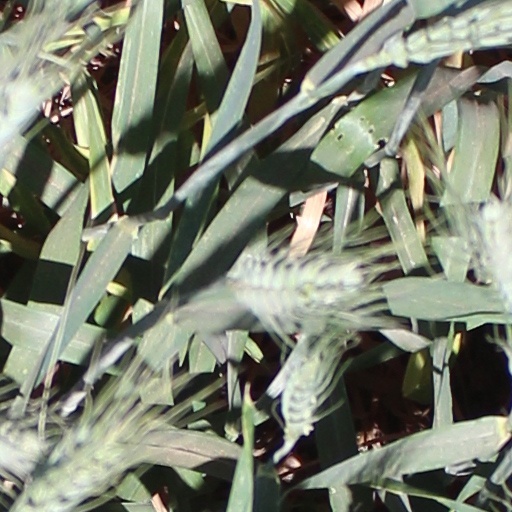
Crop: wheat